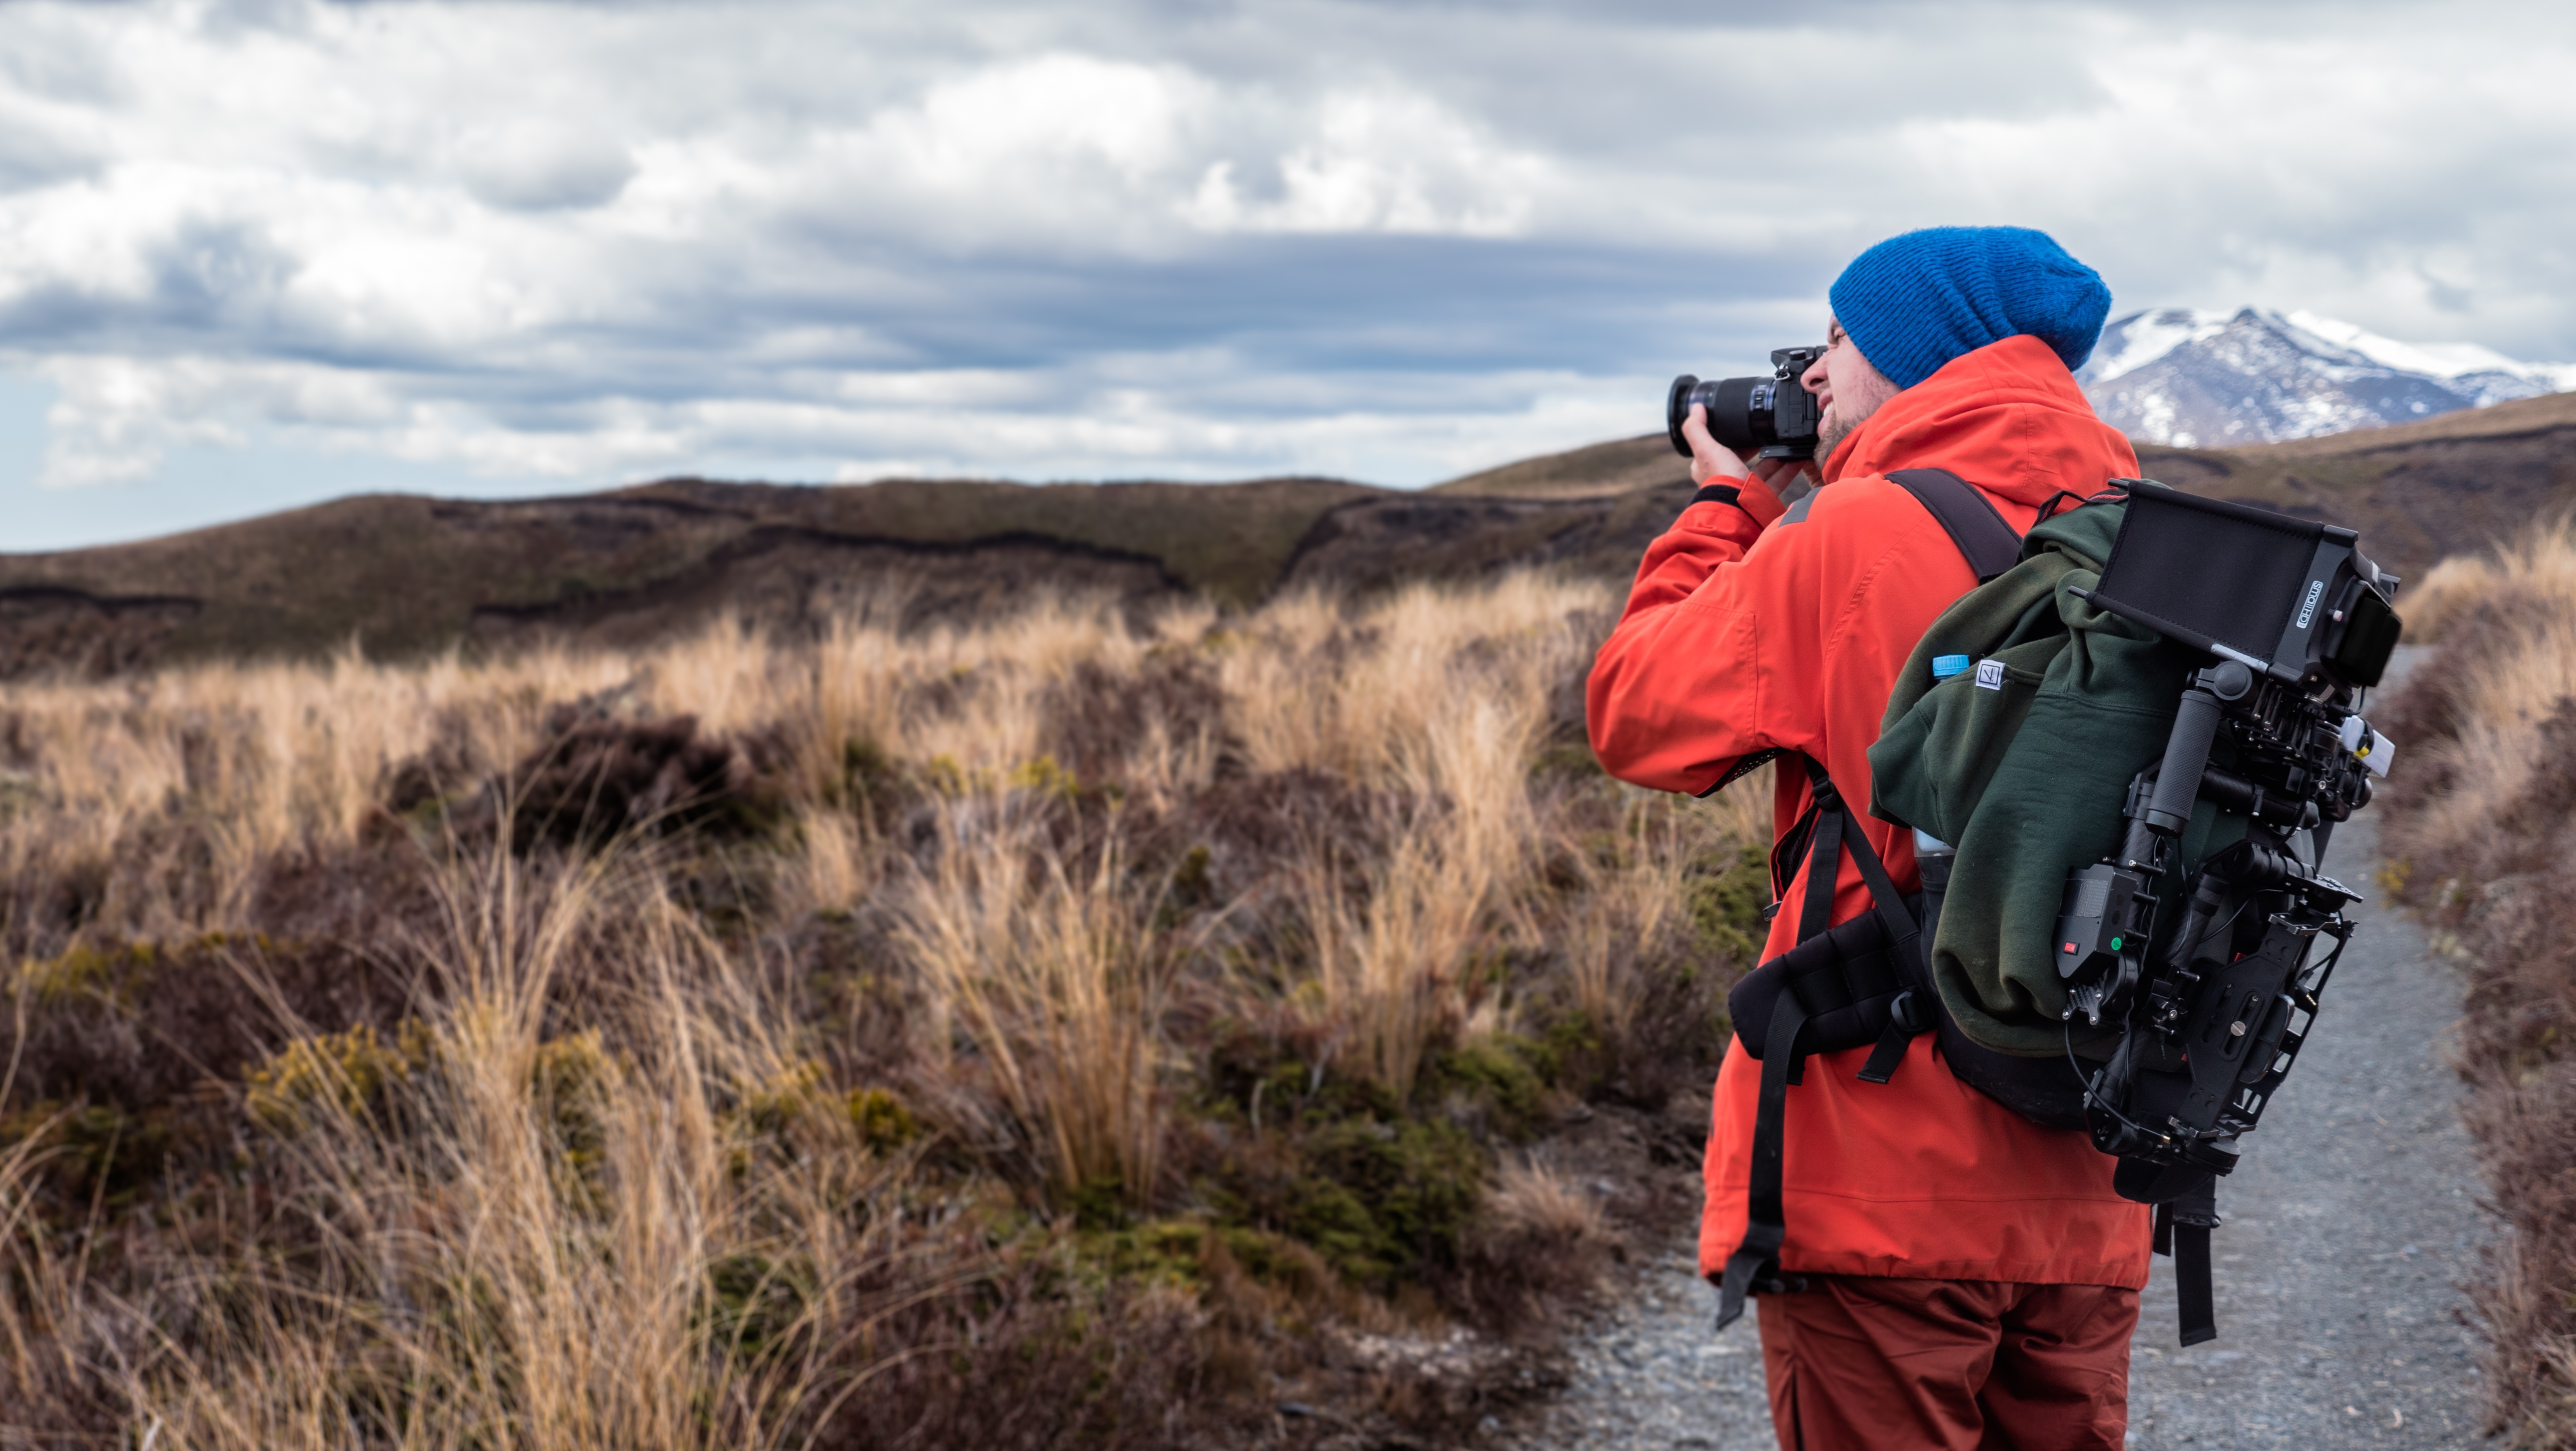
nature, wilderness, walking, mountain, hiking, photographer, meadow, adventure, recreation, hike, extreme sport, ridge, summit, mountaineering, sports, backpacking, outdoor recreation, mountainous landforms